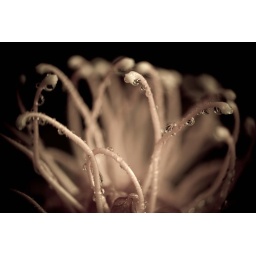
water droplets over banksia green filter